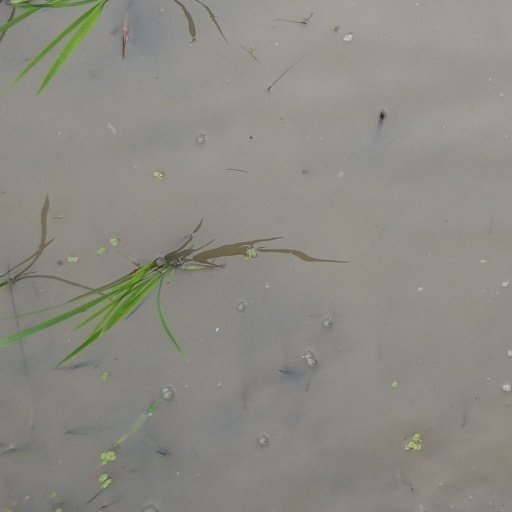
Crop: rice